AltGr key

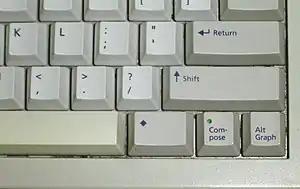
Sun Microsystems keyboard, which labels the key as "Alt Graph"

A key labelled with some variation of "Alt Graphic" was on many computer keyboards before the Windows international layouts. On early home computers the alternate graphemes were primarily box-drawing characters.